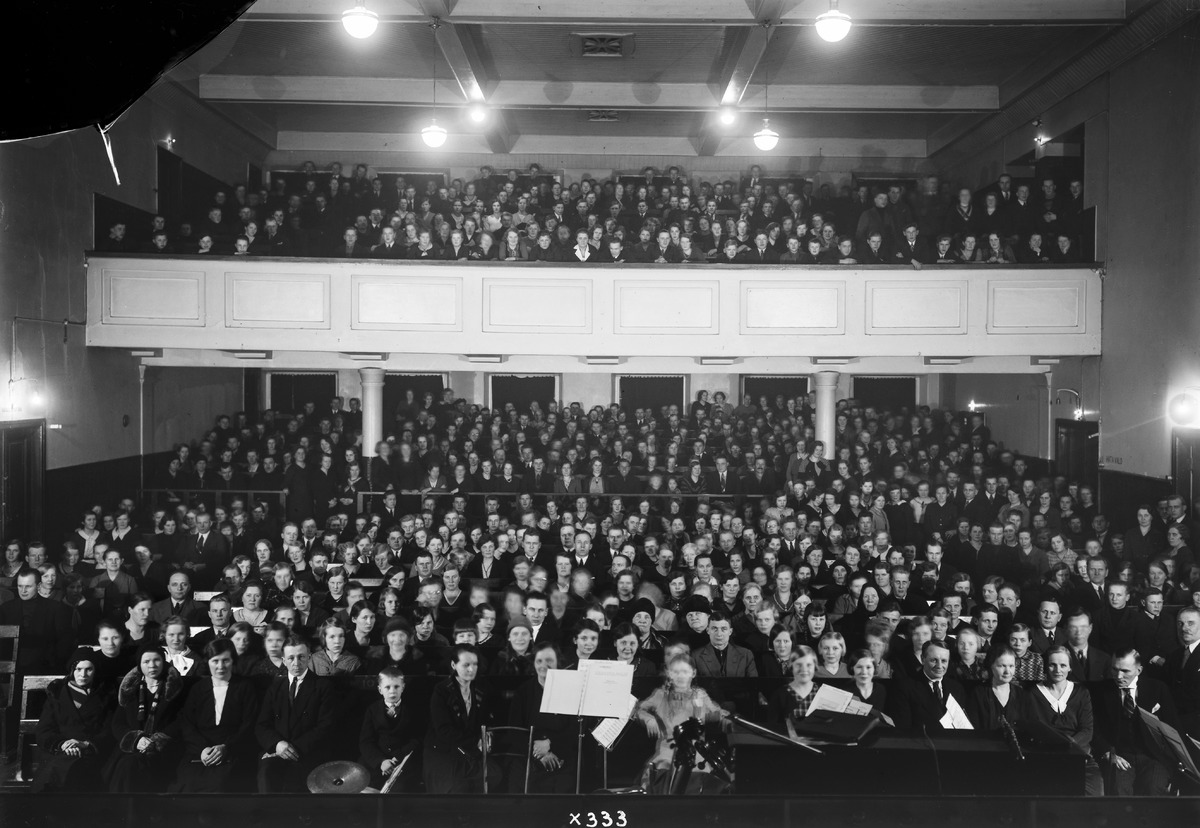
Oulun osuuskaupan juhla Oulun työväentalolla
A celebration of Oulu's retail cooperative at the Oulu people's house
sisällön kuvaus: Oulun osuuskaupan juhla Oulun työväentalolla 30.1.1934. content description: A celebration of Oulu's retail cooperative at the Oulu people's house on January 30, 1934.
Vuosi: 1934
Paikka: Suomi, Oulu, Suomi, Pohjois-Pohjanmaa, Oulu
Aiheet: Oulun osuuskauppa; Oulun työväentalo; sisäkuva; ryhmäkuva; yleisö; työväentalot; osuusliikkeet; consumer cooperatives; people's houses; audience